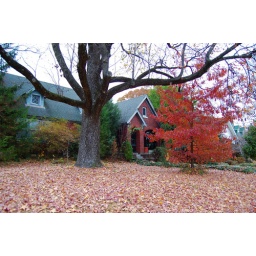
This house is typical of Midtown in that it is nearly hidden by trees and overgrown shrubbery.